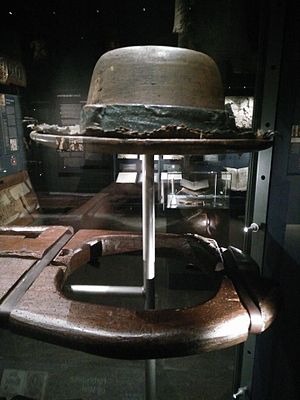
Spottehat
Spottehat udstillet på Museum Østjylland i Randers. Hatten er i følge museets genstandstekst fremstillet i 1777 af bødkeren Søren Glas. (Genstanden nedenunder er en gabestok, som ikke er en del af hatten)
Spottehat udstillet på Museum Østjylland i Randers. Hatten er i følge museets genstandstekst fremstillet i 1777 af bødkeren Søren Glas. (Genstanden nedenunder er en gabestok, som ikke er en del af hatten)
En spottehat er en hovedbeklædning, konstrueret og fremstillet for at ydmyge bæreren i forbindelse med en skamstraf. En spottehat er et strafferedskab, og må ikke forveksles med en narrehat eller narrehue, der er en mangefarvet hue hvis puld løber ud i fire spidser, hver besat med en bjælde.